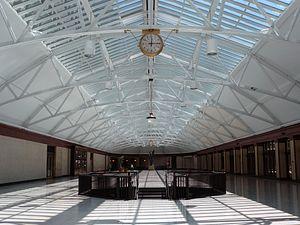
Montréal est un carrefour de l'est du Canada et du Corridor Québec-Windsor, offrant des liens aériens, routiers, ferroviaires et maritimes développés avec le reste de la province et du pays, ainsi qu'avec les États-Unis et l'Europe. Montréal est une métropole qui a pour particularité de se déployer sur un archipel au milieu du fleuve Saint-Laurent, une situation qui présente des contraintes particulières en termes de connectivité.